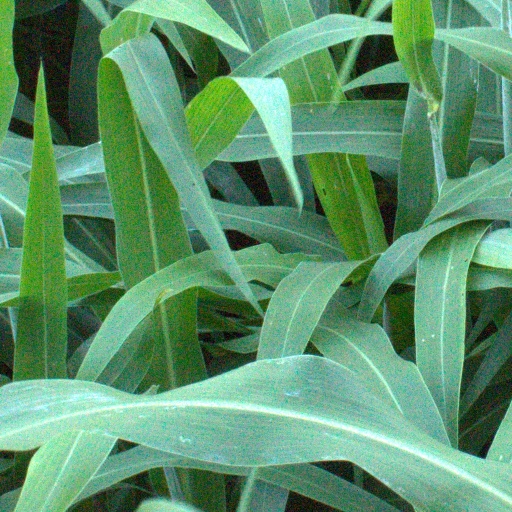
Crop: sorghum